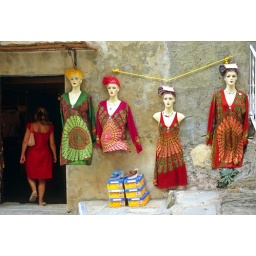
Dresses on the wall woman in the door